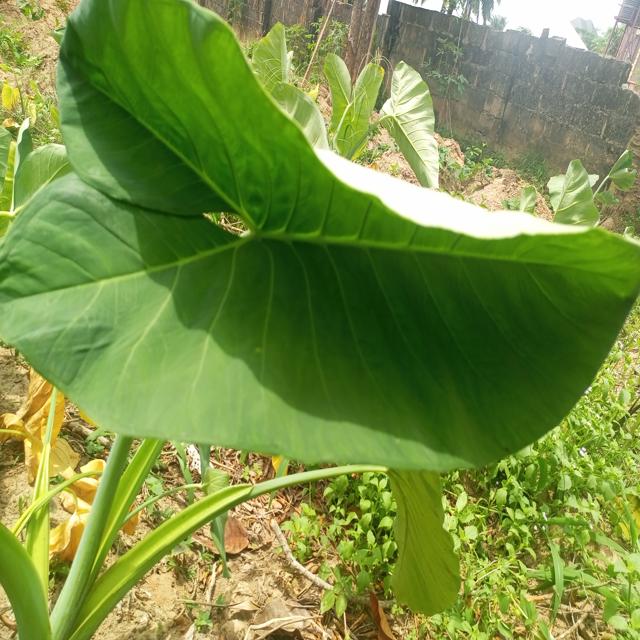
Label: Healthy